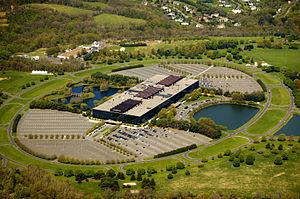
Vue aérienne du bâtiment des Laboratoires Bell, à Holmdel, dans le New Jersey (Etats Unis d'Amérique), un bâtiment dessiné par Eero Saarinen, et où de nombreuses découvertes furent réalisées durant ses 44 années d'activités en tant que laboratoire de recherche des compagnies Bell Telephone, AT&amp
Le Bell Labs Holmdel Complex est un ancien campus des Laboratoires Bell situé à Holmdel, dans le New Jersey. Conçu par l'architecte Eero Saarinen et construit entre 1959 et 1962, il a servi pendant 44 ans pour près de 6 000 ingénieurs.
Nokia Bell Labs — Bell Telephone Laboratories ou AT&T Bell Laboratories —, plus connus sous l'appellation de Bell Labs, ou Les Bell Labs, furent fondés en 1925 et implantés à Murray Hill dans l'État américain du New Jersey. En 2009, ils font partie du centre de recherche et développement d'Alcatel-Lucent racheté en 2016 par Nokia.
Holmdel est un township situé dans le comté de Monmouth, dans l’État du New Jersey, aux États-Unis. Sa population s’élevait à 16 773 habitants lors du recensement de 2010, estimée à 16 604 habitants en 2016.